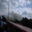
Label: cloud